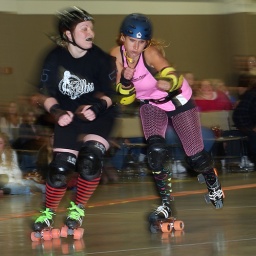
Jen Detta merrily skates along, oblivious to the girl in pink trying to push her off the track.